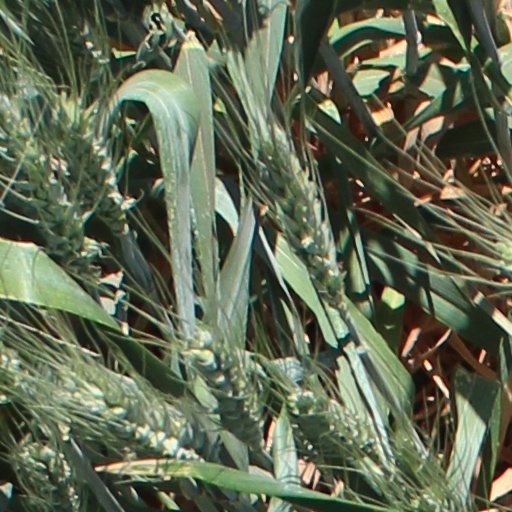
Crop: wheat